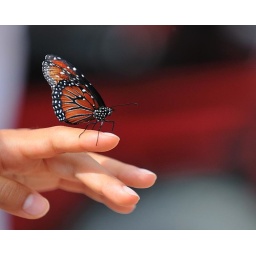
Monarch butterfly on the fingers of a young girl in the Epcot Butterfly pavilion.